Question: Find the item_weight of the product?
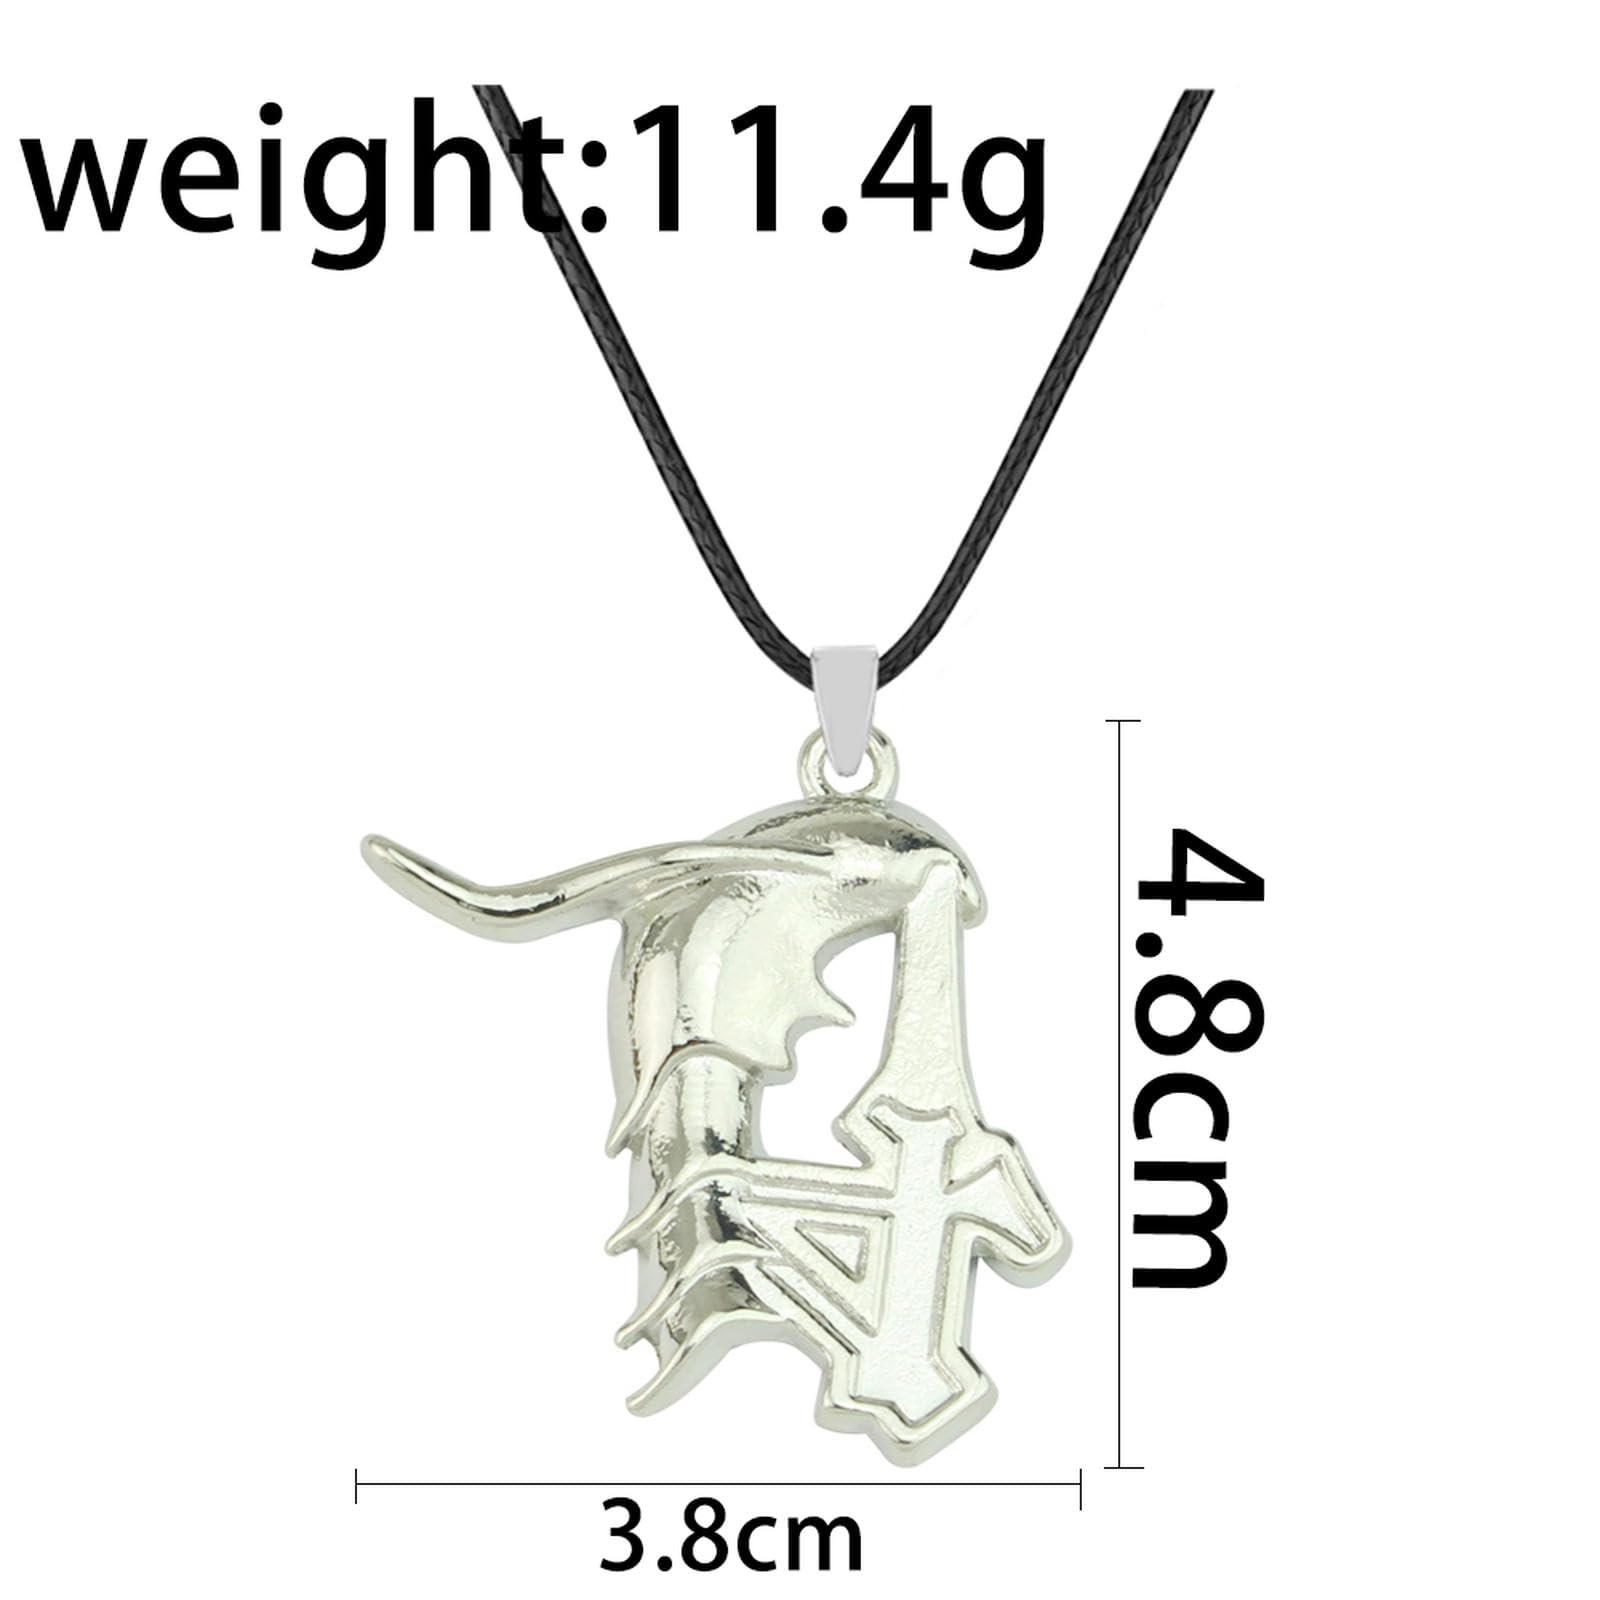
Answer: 11.4 gram